Max Dungert

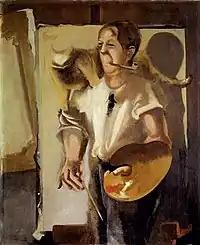
Self-portrait with Easel (late 1920s)

Max Wilhelm Waldemar Dungert (3 September 1896, Magdeburg - April/May 1945, Berlin) was a German painter and graphic artist.